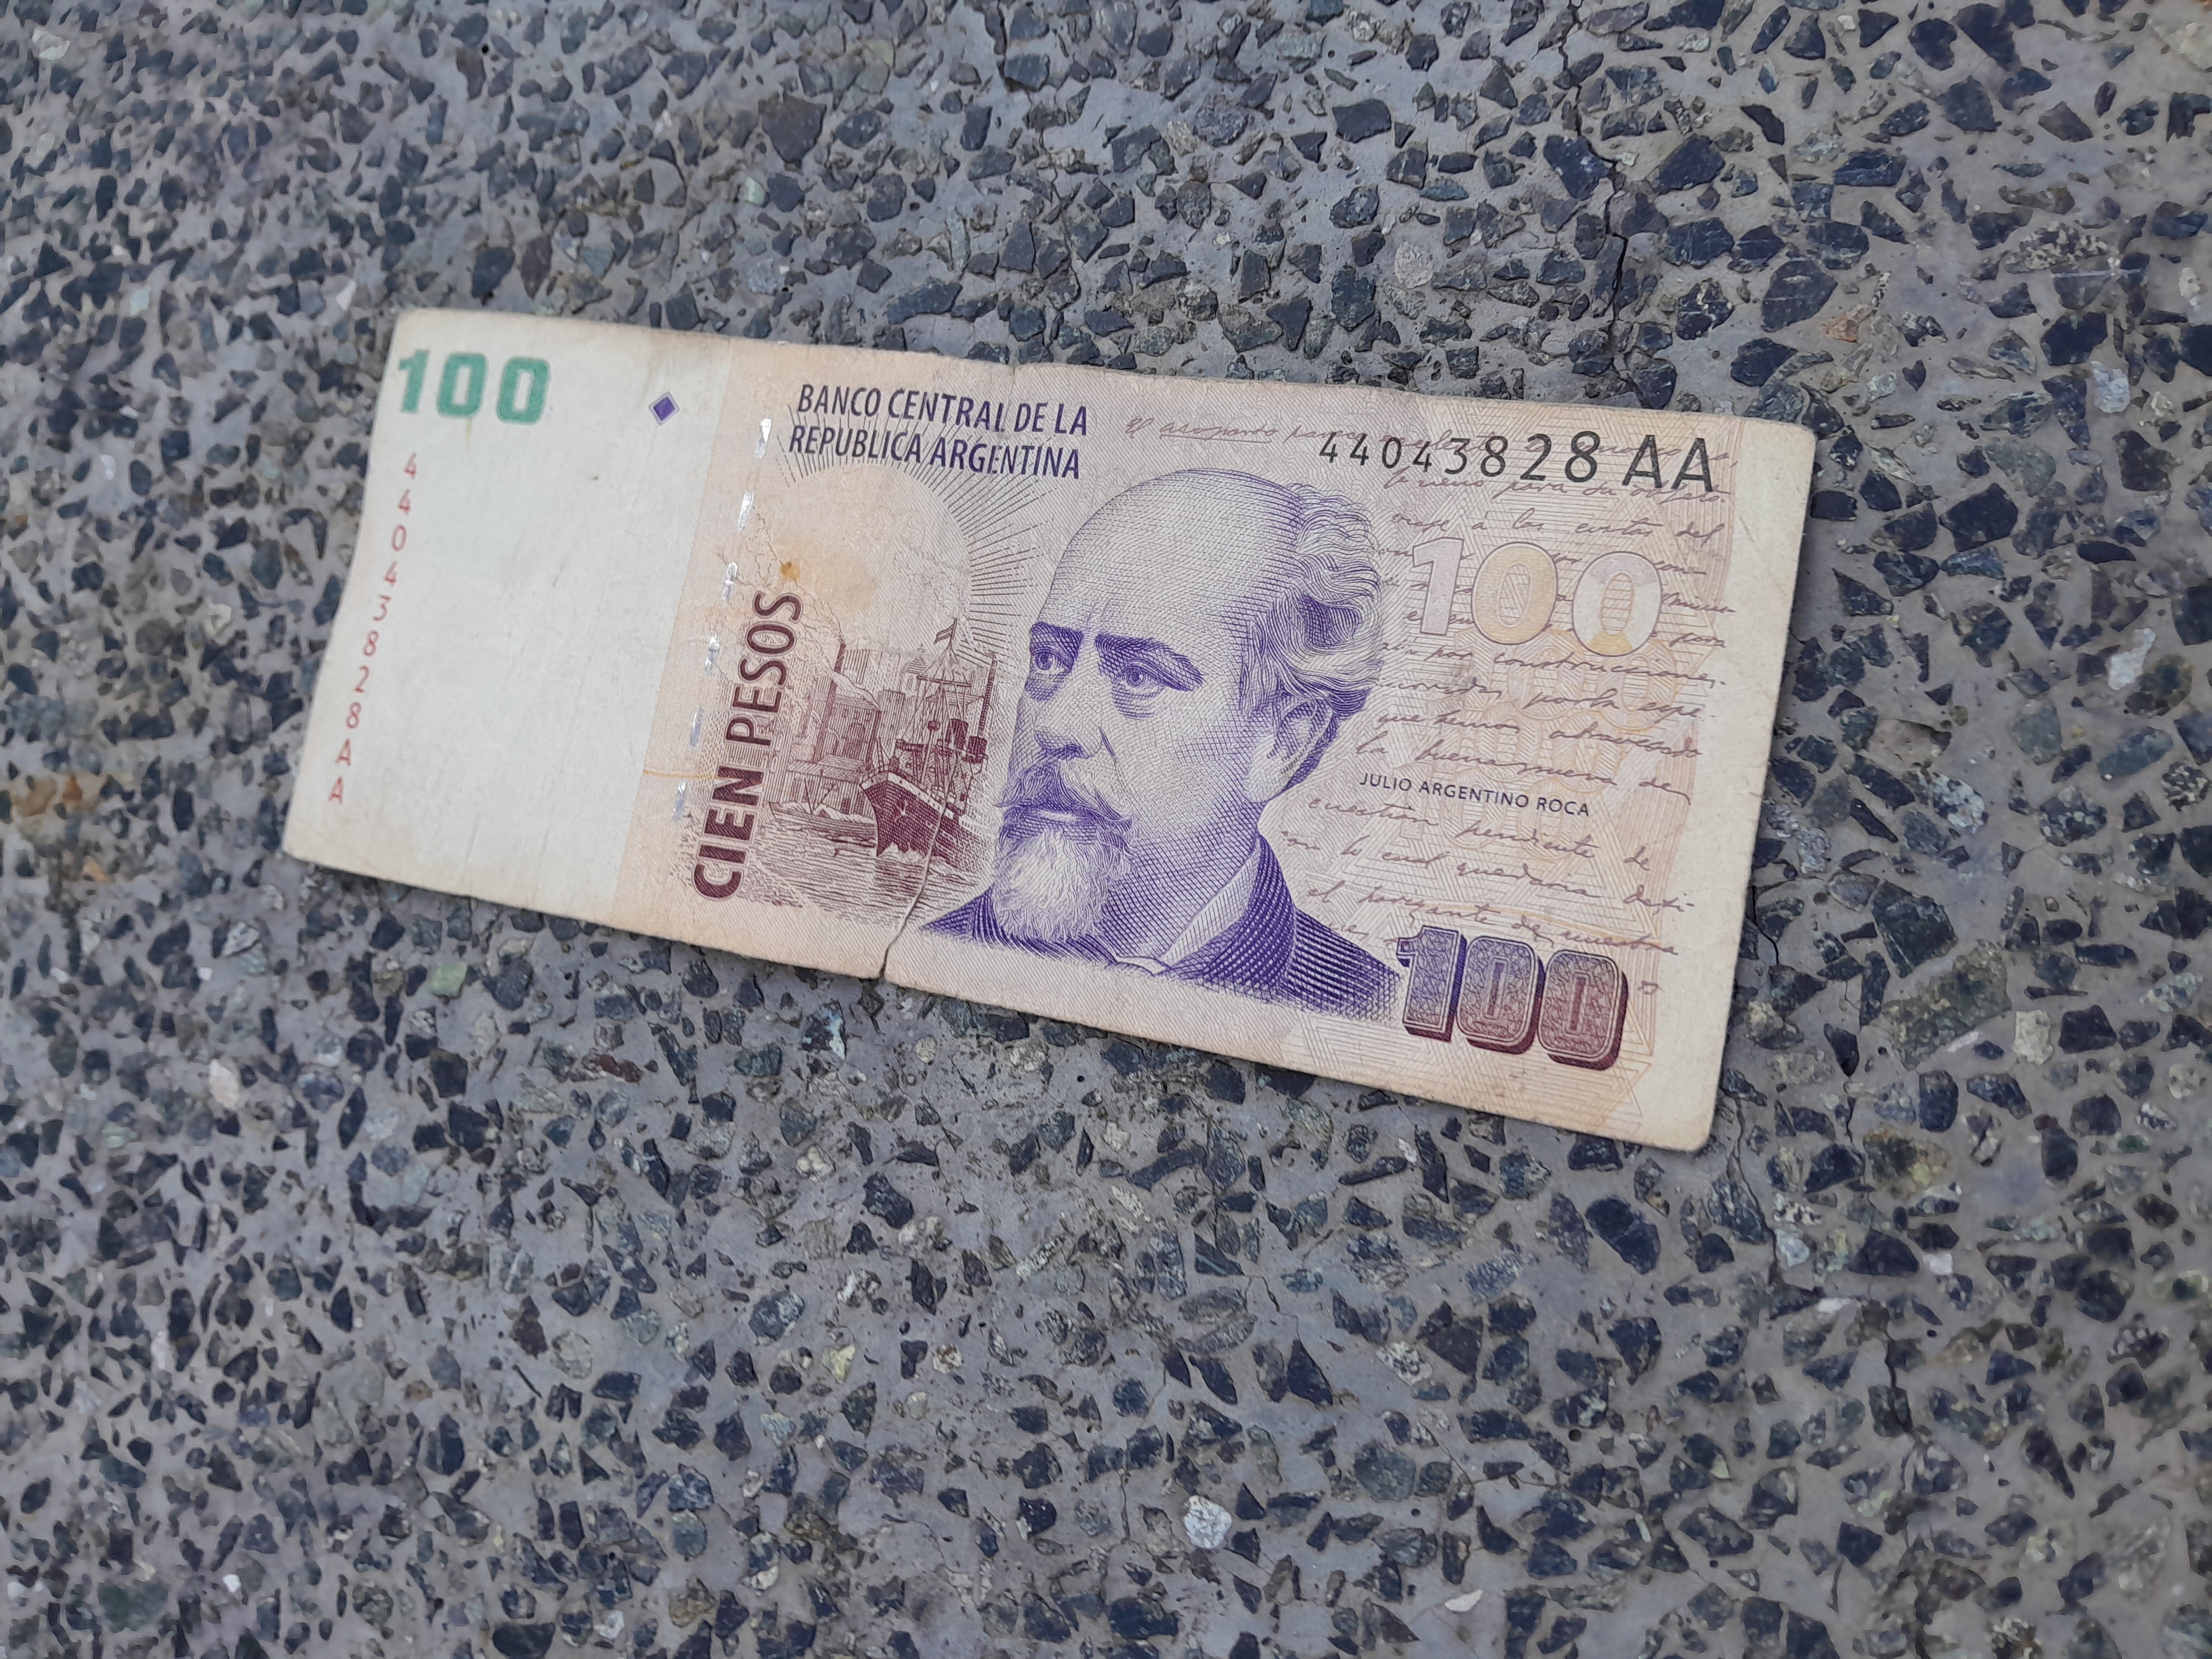
Denominación: 100